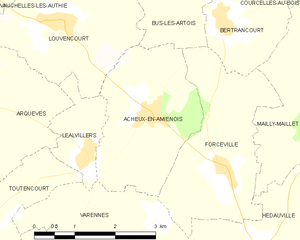
Carte des communes françaises Acheux-en-Amiénois